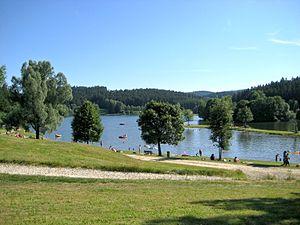
La Ranna est une rivière allemande puis autrichienne, d'une longueur de 28 km, affluent en rive gauche du Danube.